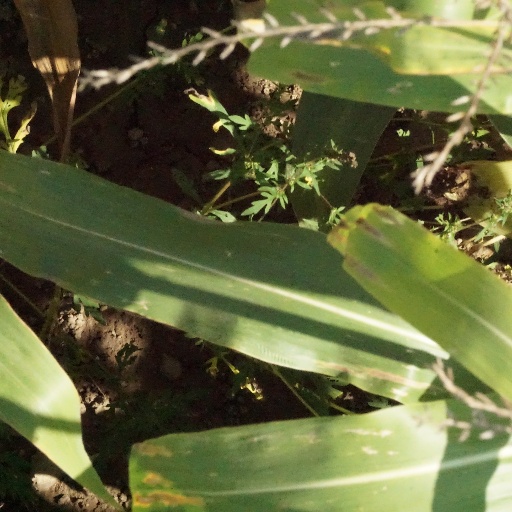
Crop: maize; corn